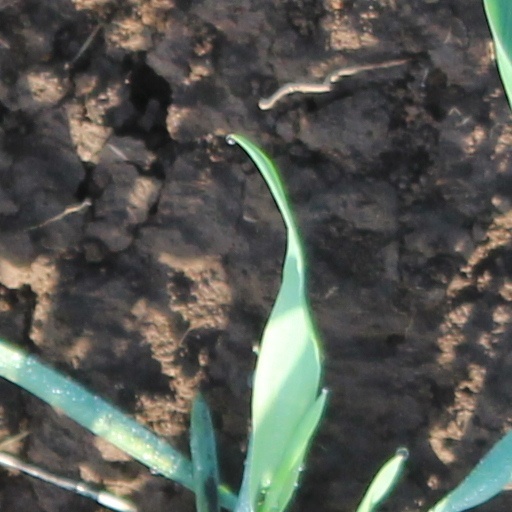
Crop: wheat